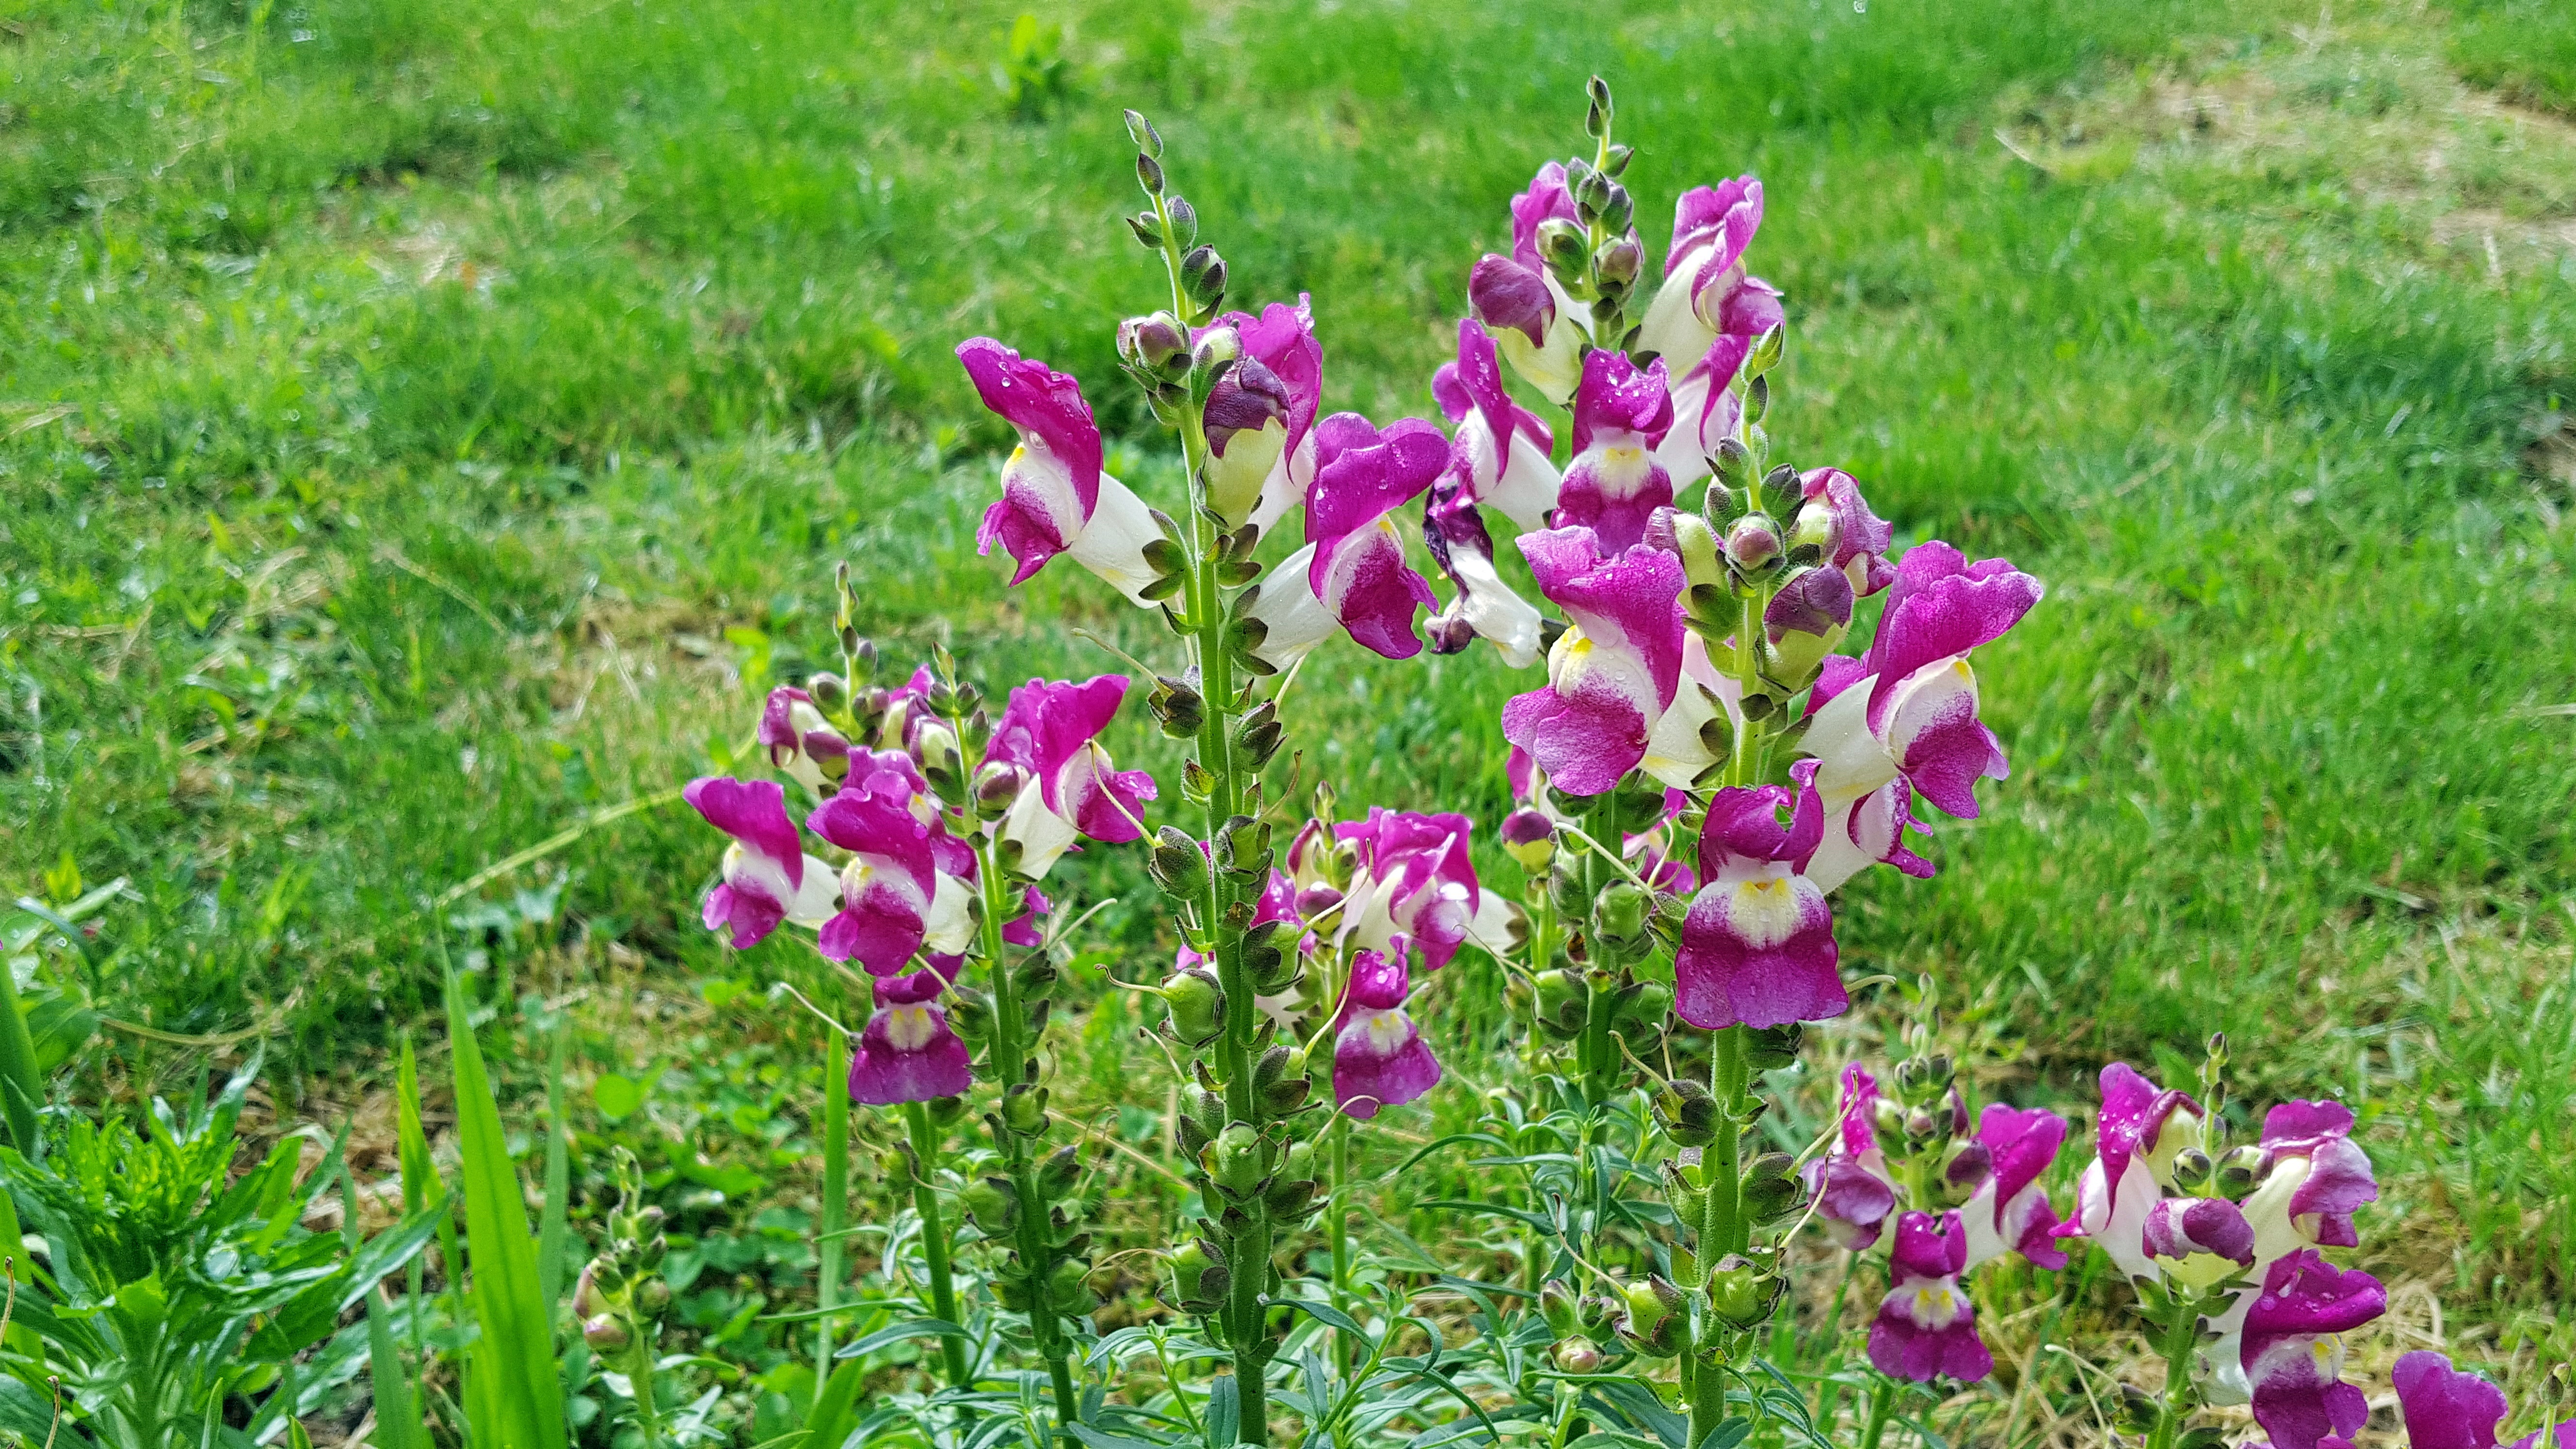
blossom, plant, meadow, flower, botany, garden, flora, wildflower, flowers, dragon, snapdragon, digitalis, majus, lupin, pink flower, garden flower, flowering plant, antirrhinum, antirrhinum majus, land plant, everlasting sweet pea, snapdragon flower, antirrhinum flower, snap dragons, dragon flowers, antirrhinum plant, snapdragon flower pictures, antirrhinum pink, antirrhinum white